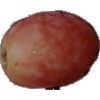
Label: Grape Pink 1